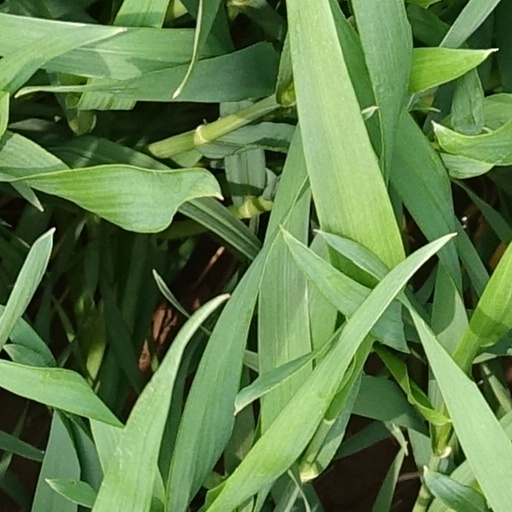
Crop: wheat